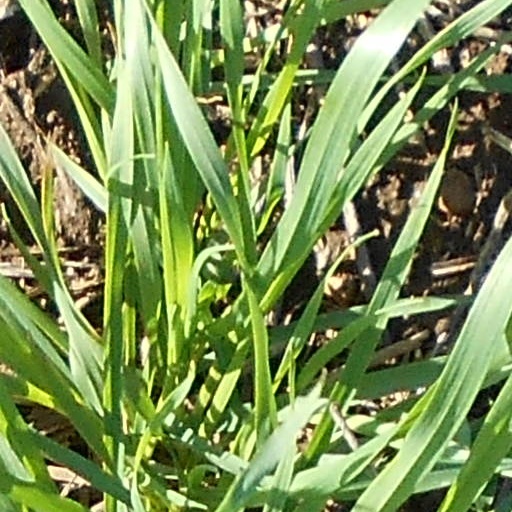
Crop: wheat